Takhatgarh

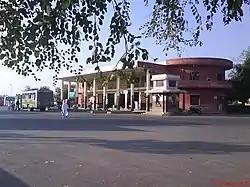
Takhatgarh Bus stand

The usual mode of transport is state-owned buses, although private buses are also a part of it, whereas for long journeys trains are preferred and the most preferred station is Falna, which is approx 28 km from the town. Some people prefer Jawai Bandh.